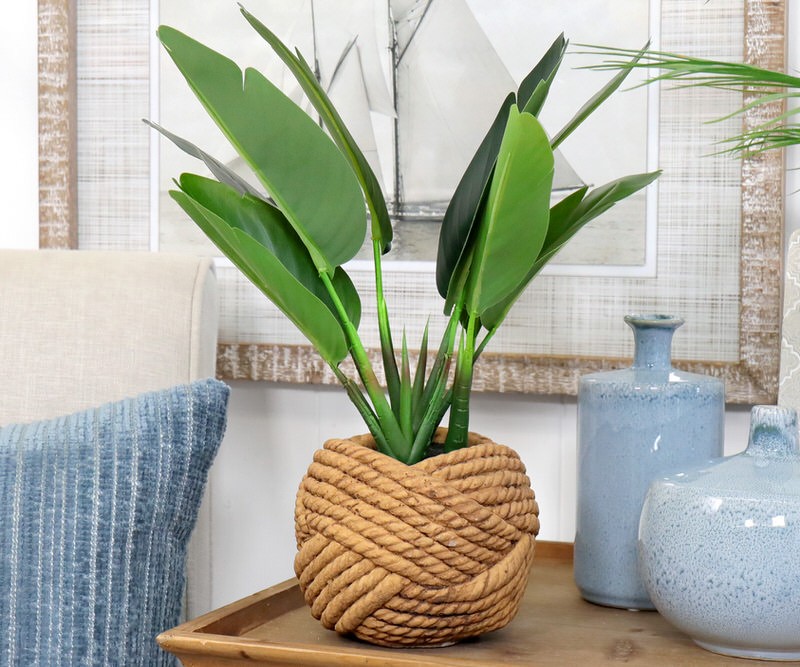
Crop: unknown
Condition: banana